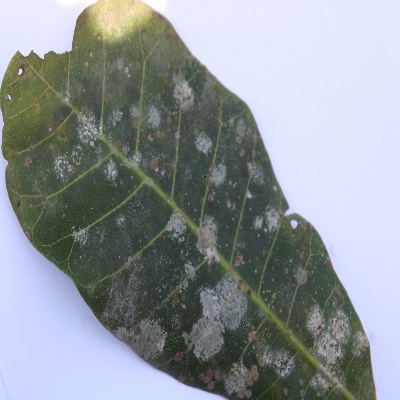
Crop: Cashew
Condition: red rust